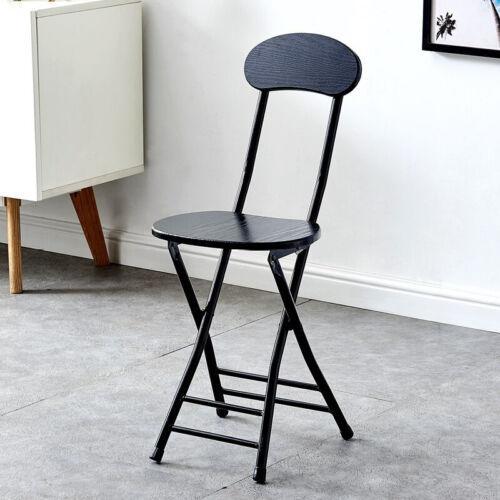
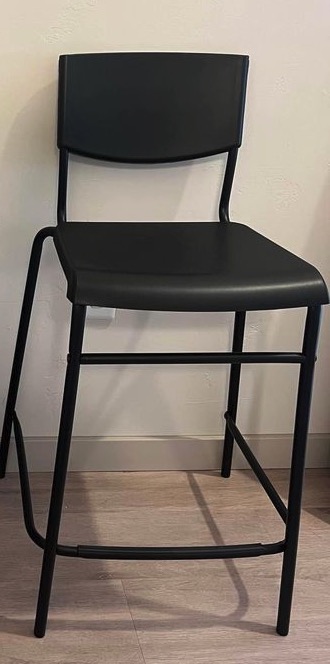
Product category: stool
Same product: no